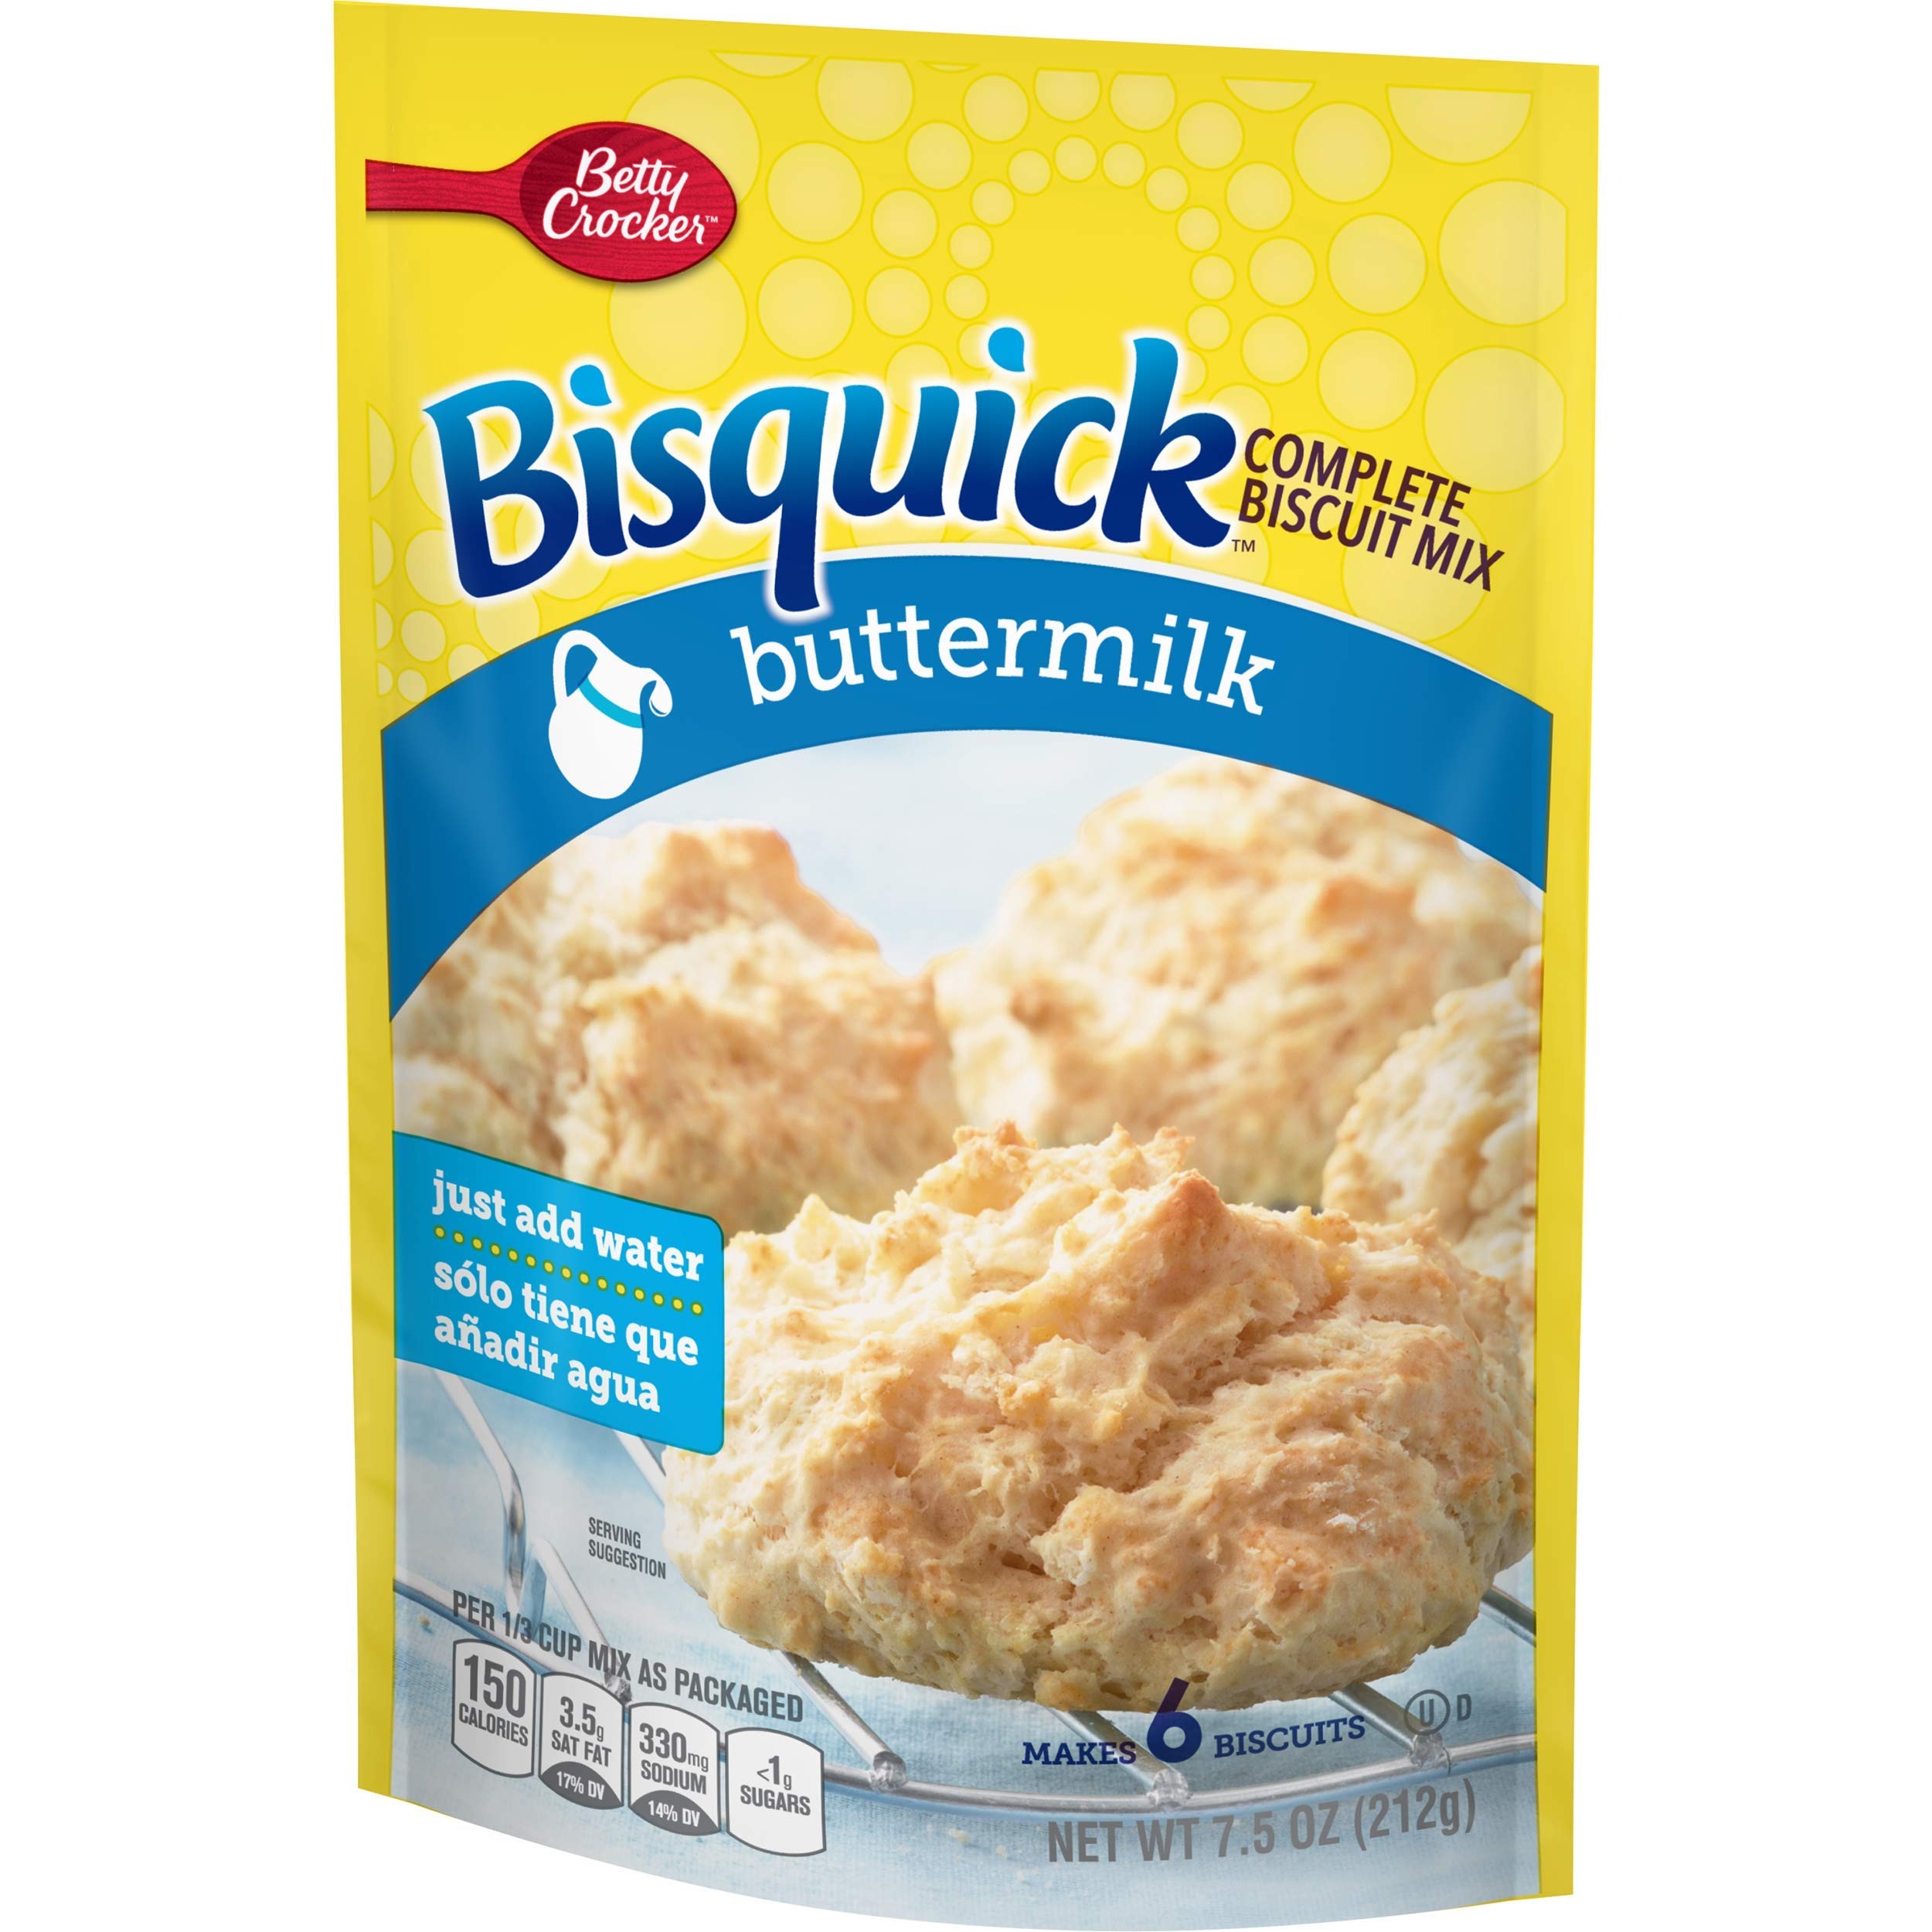
Item Name: Bisquick Complete Mix, Buttermilk, 7.5-Ounce Units (Pack of 22)
Bullet Point 1: Case of 22 7.5-ounce packages (total of 165 ounces)
Bullet Point 2: Made with enriched flour and buttermilk
Bullet Point 3: Fresh hot biscuits ready in 15 minutes
Bullet Point 4: Just add water
Bullet Point 5: Delicious addition to any meal; made in the United States
Value: 165.0
Unit: Ounce

Price: 1.45